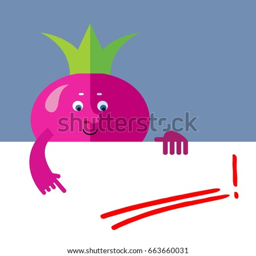
food holding a blank sheet and pointing on red underline empty place .